Sipo-SD Academy

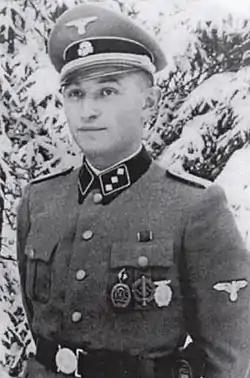

Upon arrival in the town of Rabka, the school initially occupied a Jewish children's sanatorium (named "Frankel's summer camp for Jewish children"). The school quickly relocated to a much larger campus at a girls' school named "Theresianeum," which had a four-story building.